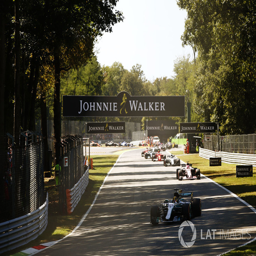
award winner , at the start of the race